TNA Lockdown (2011)

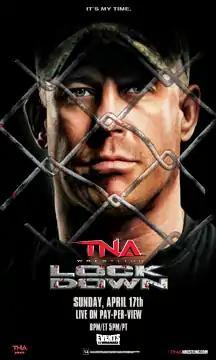
Promotional Poster featuring Mr. Anderson

The 2011 Lockdown was a professional wrestling pay-per-view (PPV) event produced by the Total Nonstop Action Wrestling (TNA) promotion, that took place on April 17, 2011 at the U.S. Bank Arena in Cincinnati, Ohio. It was the seventh event under the Lockdown chronology and the fourth event of the 2011 TNA PPV schedule. In the concept of Lockdown events, every match was booked to take place inside a steel cage.